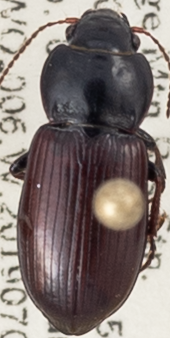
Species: Amara alpina
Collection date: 2019-07-02
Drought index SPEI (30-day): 0.794
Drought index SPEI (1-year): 0.114
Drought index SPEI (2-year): -0.1